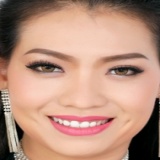
ca sĩ Anh Thơ